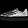
Label: Sneaker